Storage bed

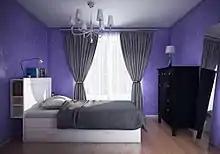
A storage bed with a white bed frame and drawers.

A storage bed is a multifunctional furniture consisting of a bed which utilizes storage space which often otherwise is lost, for example by having drawers on its underside or a mattress which can be flipped up to access a storage space beneath (not to be confused with a pull-down bed which can be mounted to a wall). It is an example of a storage furniture or multifunctional furniture, and can accommodate more efficient use of living spaces.